Jenny Kropp

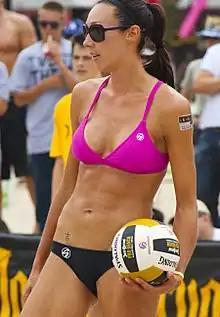
Kropp in 2012

Jenny Ann Kropp (born June 17, 1979) is an American beach volleyball player.